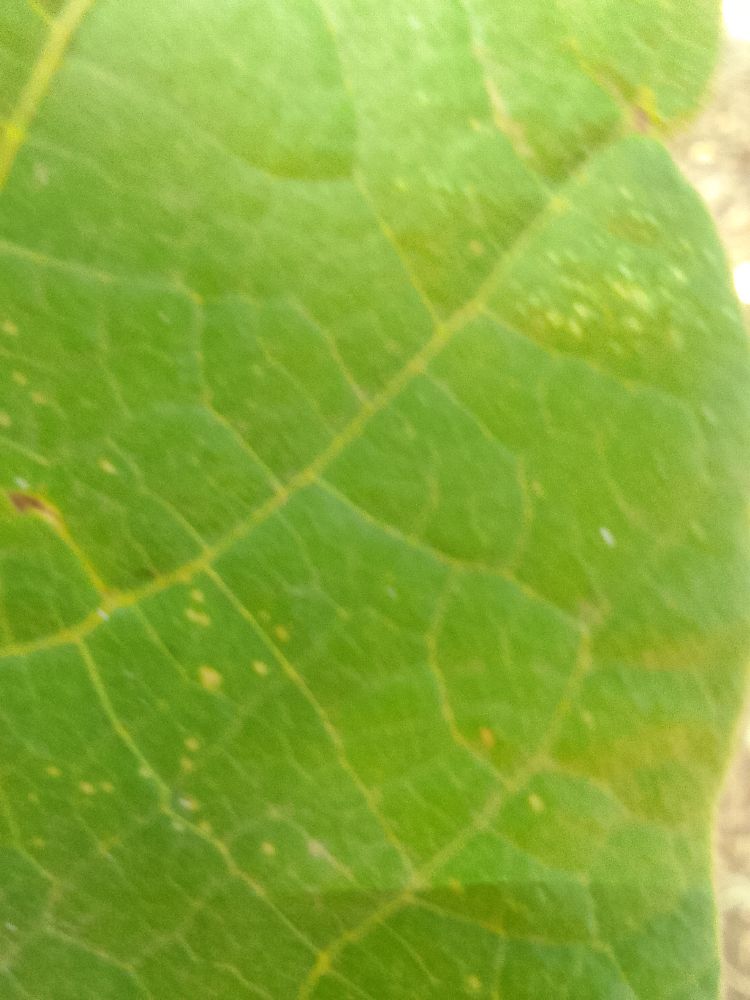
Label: healthy